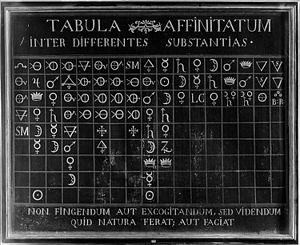
La Tabula Affinitatum est une table d'affinités en bois, conservée au Musée Galilée de Florence.